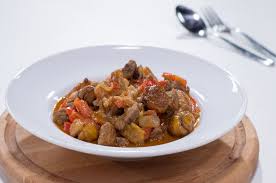
Yemek: et_sote